Dornier Do 31

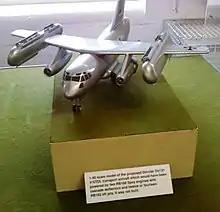
Model of the unrealised prototype Do 131

The Do 31 was the first, and so far only, vertical takeoff jet transport ever built. During April 1970, it was announced that the project had been terminated, although the Do 31 performed its final public flight on 4 May 1970 during the Internationale Luft- und Raumfahrtausstellung (ILA) in Hannover. One of the alleged contributing factors towards the Do 31's cancellation was the relatively large drag and weight imposed by the lift engine pods, which reduced both the useful payload and range of the type compared to conventional transport aircraft. According to Dow, the German government had been frustrated by a lack of commitment forthcoming from other NATO countries, and was unwilling to contribute alone to the high funding requirement needs for full-scale development.